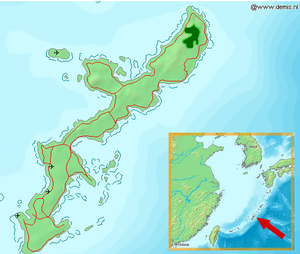
Le Pic d'Okinawa est une espèce d'oiseaux de la famille des picidés endémique de l'île d'Okinawa Honto dans l'archipel d'Okinawa. Il a longtemps été considéré comme appartenant au genre monotypique Sapheopipo. Considéré comme en danger critique d'extinction et comme la plus rare espèce de pic vivante, il est classé au Japon comme monument naturel spécial depuis 1977, et sur la liste rouge nationale depuis 1993.